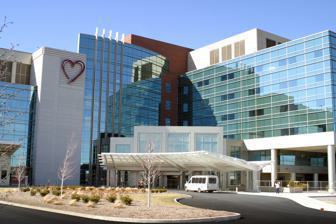
Building: Franciscan Health Indianapolis
Country: United States of America
Year built: 1931
Hospital in Indianapolis, Indiana, U.S. Hospital in Indiana, United States Franciscan Health Indianapolis Franciscan Health Franciscan Health Indianapolis main entrance in 2011 Geography Location 8111 S. Emerson Ave., Indianapolis, Indiana, United States Coordinates 39°38′55.6″N 86°04′43.0″W / 39.648778°N 86.078611°W / 39.648778; -86.078611 Organization Religious affiliation Roman Catholic History Former name(s) Franciscan St. Francis Health St. Francis Hospital Opened 1914 Links Lists Hospitals in Indiana Franciscan Health Indianapolis (formerly Franciscan St. Francis Health ) is a medical facility serving Carmel , Indianapolis , Plainfield , and south-central Indiana. It is part of the Franciscan Health system. The hospital has historical affiliations to the Roman Catholic Church and the Sisters of St. Francis of Perpetual Adoration . History In 1909, The Sisters of St. Francis were invited by Reverend Francis Gavick to organize a new hospital in Beech Grove, Indiana . After 5 acres (2.0 ha) of land was purchased for one thousand dollars at the corner of Albany Street and 17th Avenue, two Sisters arrived to supervise the construction of the new hospital. In 1913, the cornerstone of St. Francis Hospital was laid. The new hospital was built facing what is 17th Avenue, at a cost of $75,000. St. Francis Hospital was dedicated to care for the sick on July 5, 1914. In the hospital's first year, it treated 63 patients. The original hospital building had 75 beds and housed medical and surgical services, operating room, X-ray and laboratory facilities, pharmacy and emergency department . During the Great Depression a second wing was added to the south of the original hospital structure. This South Wing was dedicated on January 18, 1931. Housing the new obstetrical department, the wing doubled the capacity of the hospital. The admissions per year more than doubled from 1,805 in 1931 to 4,096 in 1940. The hospital staff in 1940 included over 70 staff doctors and 73 employees. In 1957, the five-story North building was constructed, increasing bed capacity to 300, and the staff increased to 700 employees.  The building housed Indiana's first cobalt treatment for tumors. The North Wing also included a medical library, chapel, maternity department, and surgery department. In August 1970, the Sisters of St. Francis began the construction of a new eight-story building to be the core of the new St. Francis Hospital Center. Encompassing more than 320,000 square feet (30,000 m 2 ), the capacity of the hospital was increased to 500 beds. The total cost was in excess of 14 million dollars. The new complex consisted of twin patient towers and a base unit to provide the necessary support services. The Bonzel Towers, named for the founder of the Order of the Sisters of St. Francis, provided 200 patient beds. The building to the rear of the patient towers housed the various special ancillary services, including a new 15-bed cardiac care unit and a 12-bed intensive care unit. An emergency department was added. The North Building, constructed in 1957, was incorporated into the Center through the use of enclosed cross-overs. Completing the plans for the new hospital campus was the Medical Arts Building, located to the southeast of the hospital. The three-million dollar project featured a 400-car self-park garage and five floors of office spaces for physicians. An enclosed ground level passage connected the building to the hospital's Tower Building. The creation of a special care nursery in 1975 led to the development of what is now a  Level III neonatal intensive care unit for the close observation and care of newborns. In 1975, the Radiology Department introduced Ultrasound Laminography to the facility. In 1991, St. Francis purchased 106 acres (43 ha) near the southeast corner of Emerson Avenue and Stop 11 Road in Franklin Township for the purposes of expansion. Construction began in May 1992 and a new hospital opened on the South Campus in 1995. The project included a specialty medical office building, a primary care/family practice physician office complex and the St. Francis Ambulatory Services and Diagnostics Center. The Ambulatory Services and Diagnostics Center would also house an ambulatory surgical center, an outpatient cancer treatment center, an education center, a women's health services center, radiology (x-ray) and laboratory services, as well as several support services. The St. Francis Heart Center opened in 2005. In January 2000, the Sisters of St. Francis acquired Kendrick Memorial Hospital in Mooresville, Indiana , now known as Franciscan Health Mooresville. Several expansions followed, including an emergency department. Franciscan Health Mooresville opened its Emergency Department in October 2008. St. Francis Hospital & Health Centers was renamed Franciscan St. Francis Health in early 2011. In February 2011, Franciscan Health announced plans to build a $23 million short-stay medical center in Carmel, Indiana. Franciscan Health Carmel opened in April 2012. Franciscan Health also announced it was acquiring the Visiting Nurse Service Inc. in May 2011. Visiting Nurse Service had been founded in 1913. Franciscan Health Indianapolis announced plans in 2008 to consolidate services from its Beech Grove to its Indianapolis campus upon completion of an inpatient bed tower in 2011. The first phase of the tower construction opened in April 2011. The Beech Grove hospital closed all inpatient and emergency services in March 2012. Outpatient services are still available. In January 2012, Franciscan Health Indianapolis' cancer services announced it was joining a collaboration with the International Genomics Consortium, whose work ultimately will lead to advancements in the diagnosis and treatment of cancer. Franciscan Health Indianapolis is part of a network of 14 hospital campuses in Indiana and Illinois owned and operated by the Franciscan Health (formerly Sisters of St. Francis Health Services, Inc. and later, Franciscan Alliance). Locations Hospital locations are: Carmel: 12188B North Meridian Street, Carmel, Indiana Indianapolis: 8111 S. Emerson Ave., Indianapolis, Indiana Mooresville: 1201 Hadley Rd., Mooresville, Indiana Trivia Actor Steve McQueen was born at the original St. Francis Hospital in Beech Grove in 1930. See also List of hospitals in Indianapolis References